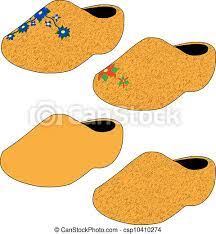
Label: Clog